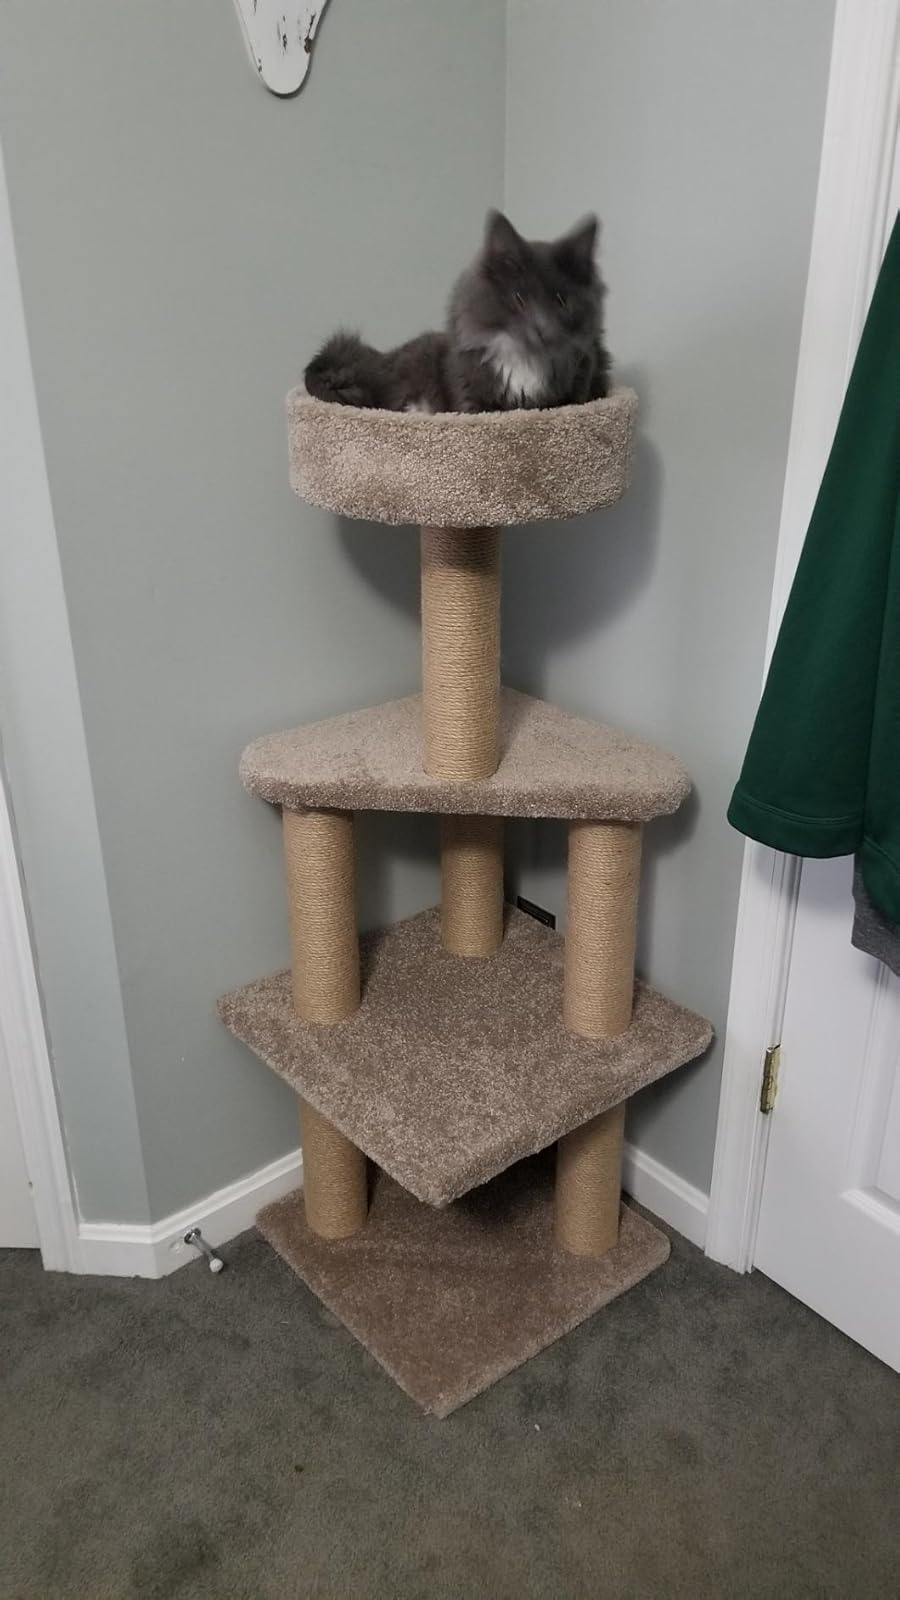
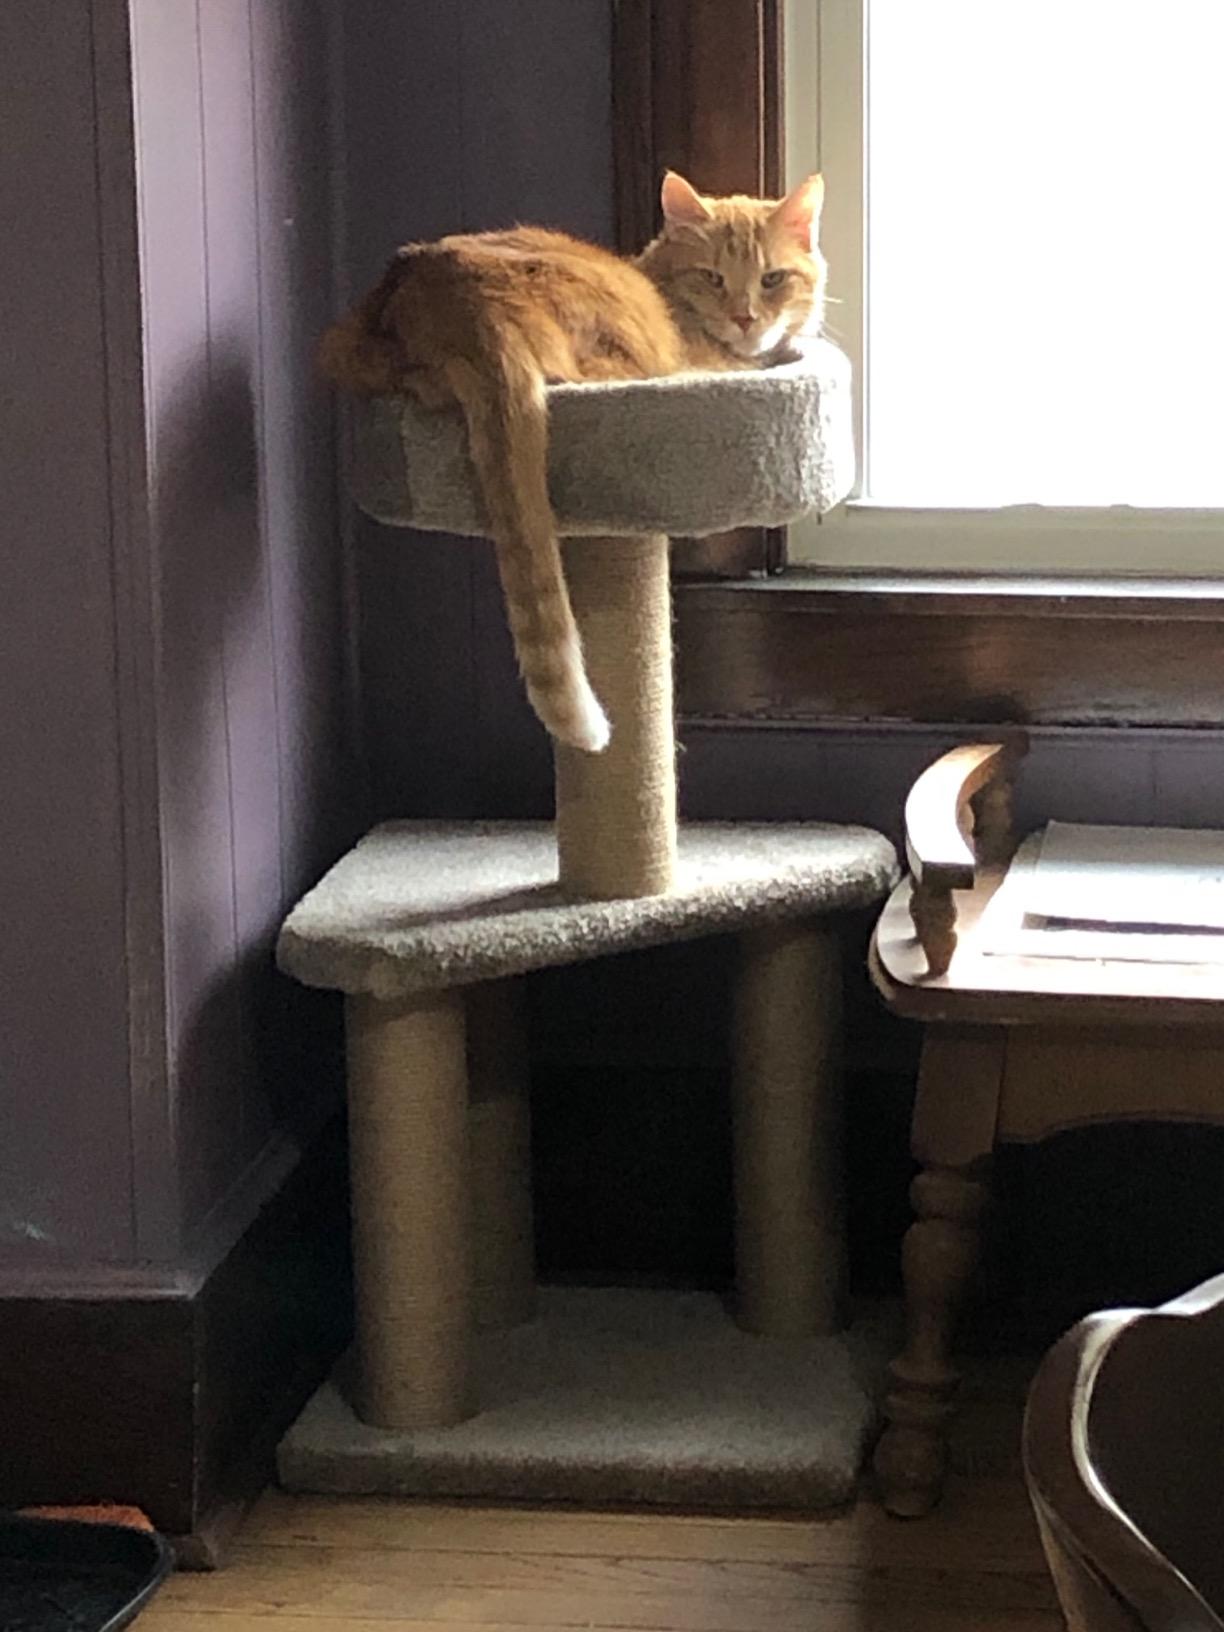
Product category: items_cat tree
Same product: no